COVID-19 pandemic in Uttar Pradesh

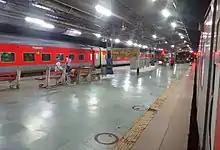
Unlock phase 1- Kanpur railway station on 4 June 2020

Due to lower pollution levels in state during the imposition of lockdown, Himalayan range became visible from Saharanpur.